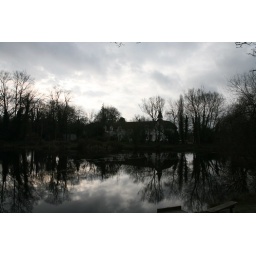
An impressive sky reflected in a very still pond. Looks almost black and white.